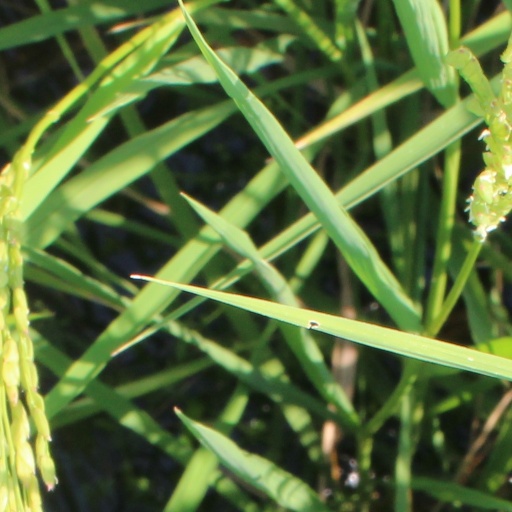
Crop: rice